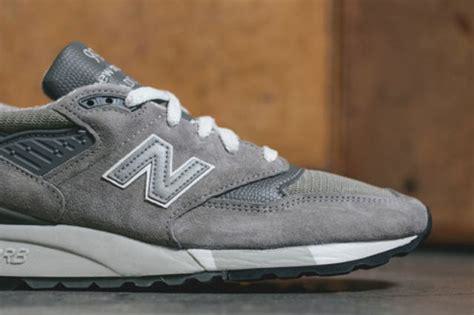
Brand: New
Model: Balance 998